Chen Jingrun

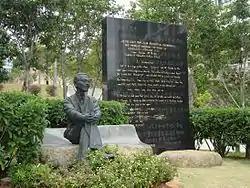

The asteroid 7681 Chenjingrun, discovered in 1996, was named after him.